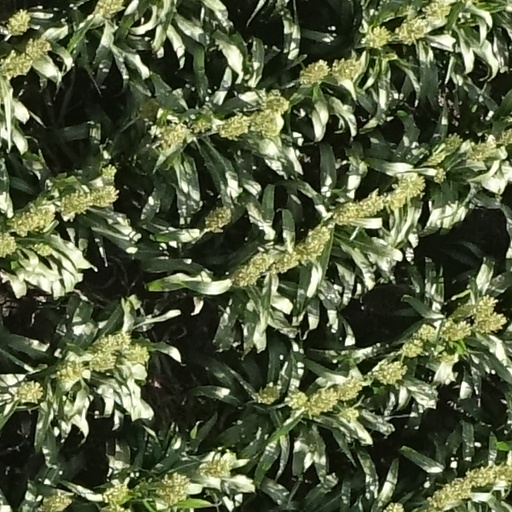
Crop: sorghum